Bea Arthur

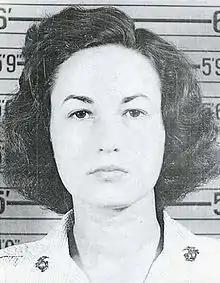

In 1985, Arthur was cast in "The Golden Girls", in which she played Dorothy Zbornak, a divorced mother and substitute teacher living in a Miami, Florida, house owned by widow Blanche Devereaux (Rue McClanahan, who had previously co-starred with Arthur in "Maude"). Her other roommates included widow Rose Nylund (Betty White) and Dorothy's Sicilian mother, Sophia Petrillo (Estelle Getty). The series was a massive hit and remained a top-ten rating fixture for six of its seven seasons. Arthur's performances led to several Emmy nominations over the course of the series and Arthur won an Emmy in 1988. Arthur left the show after the end of the seventh season and the series ended. In 1992, it was retooled as "The Golden Palace" with the other three actresses and aired on CBS as it was not picked up by NBC. The new series, however, lasted only one season.